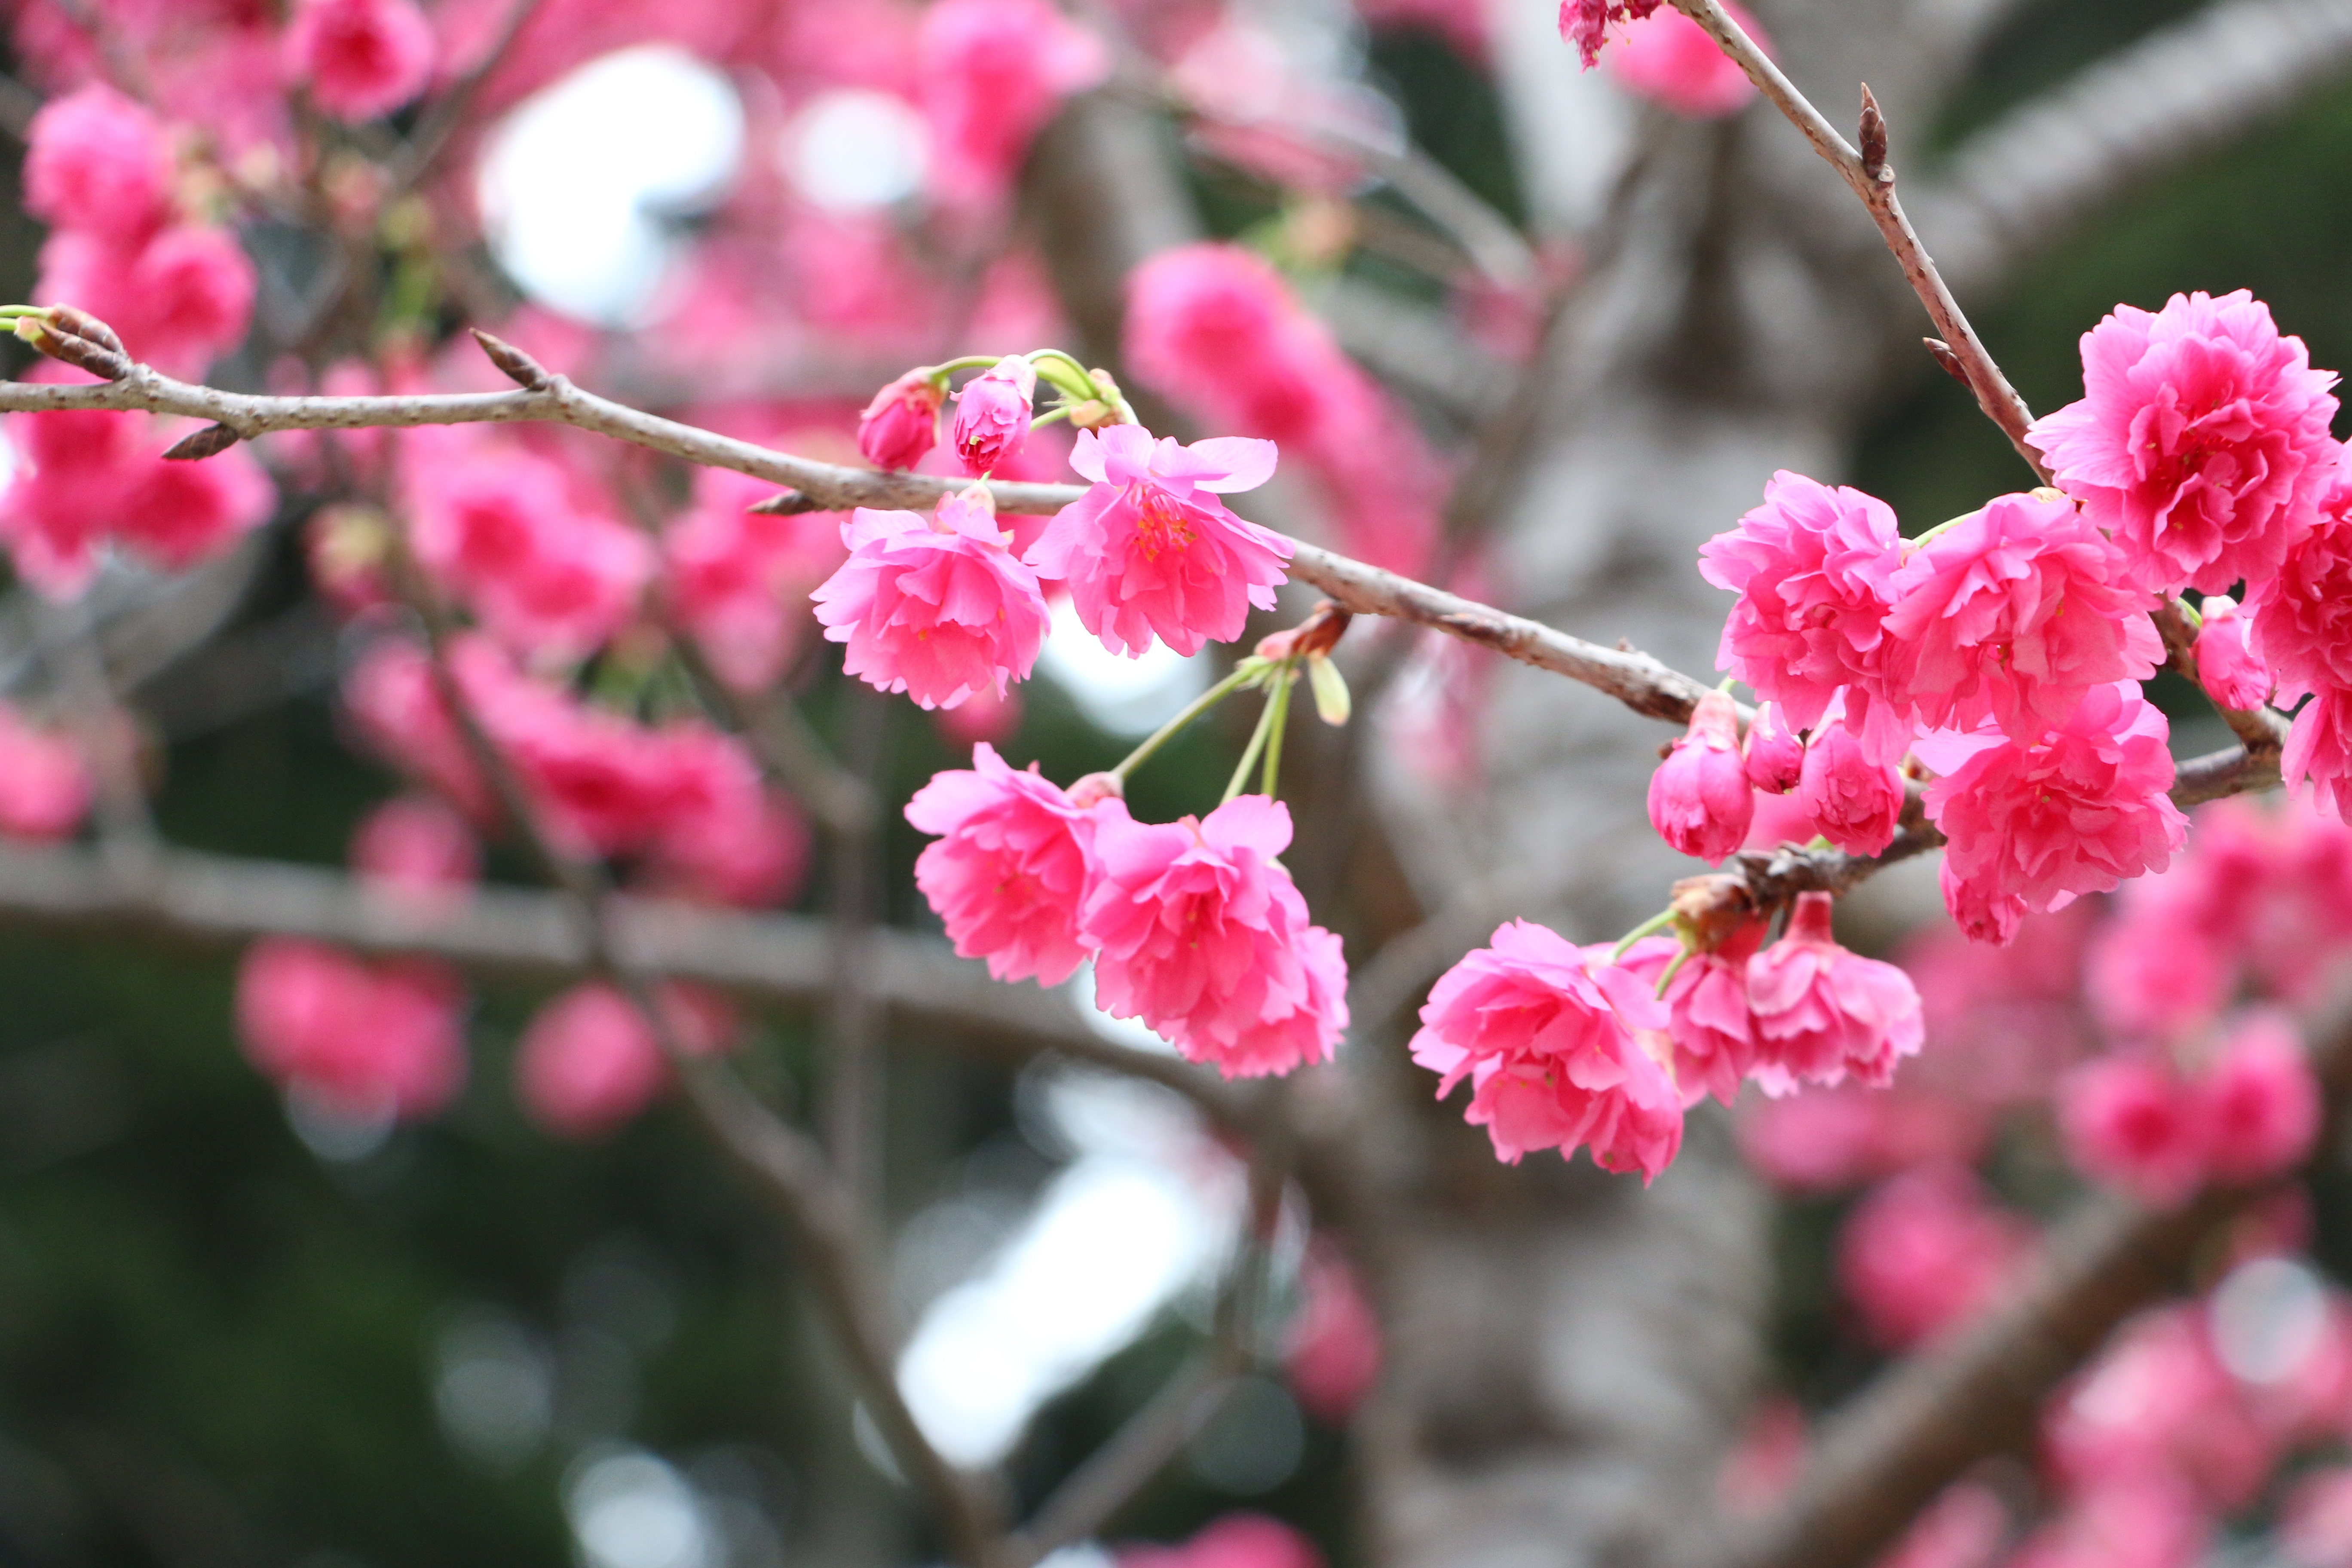
branch, blossom, plant, fruit, flower, petal, food, spring, produce, flora, cherry blossom, shrub, cherry, flowering plant, rose family, cherry blossoms, land plant, chung cheng age read don flowers, chung cheng age reading hall